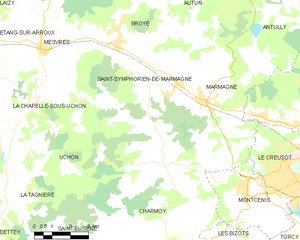
Carte des communes françaises